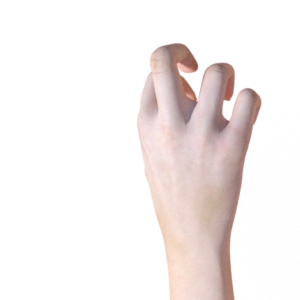
Label: rock